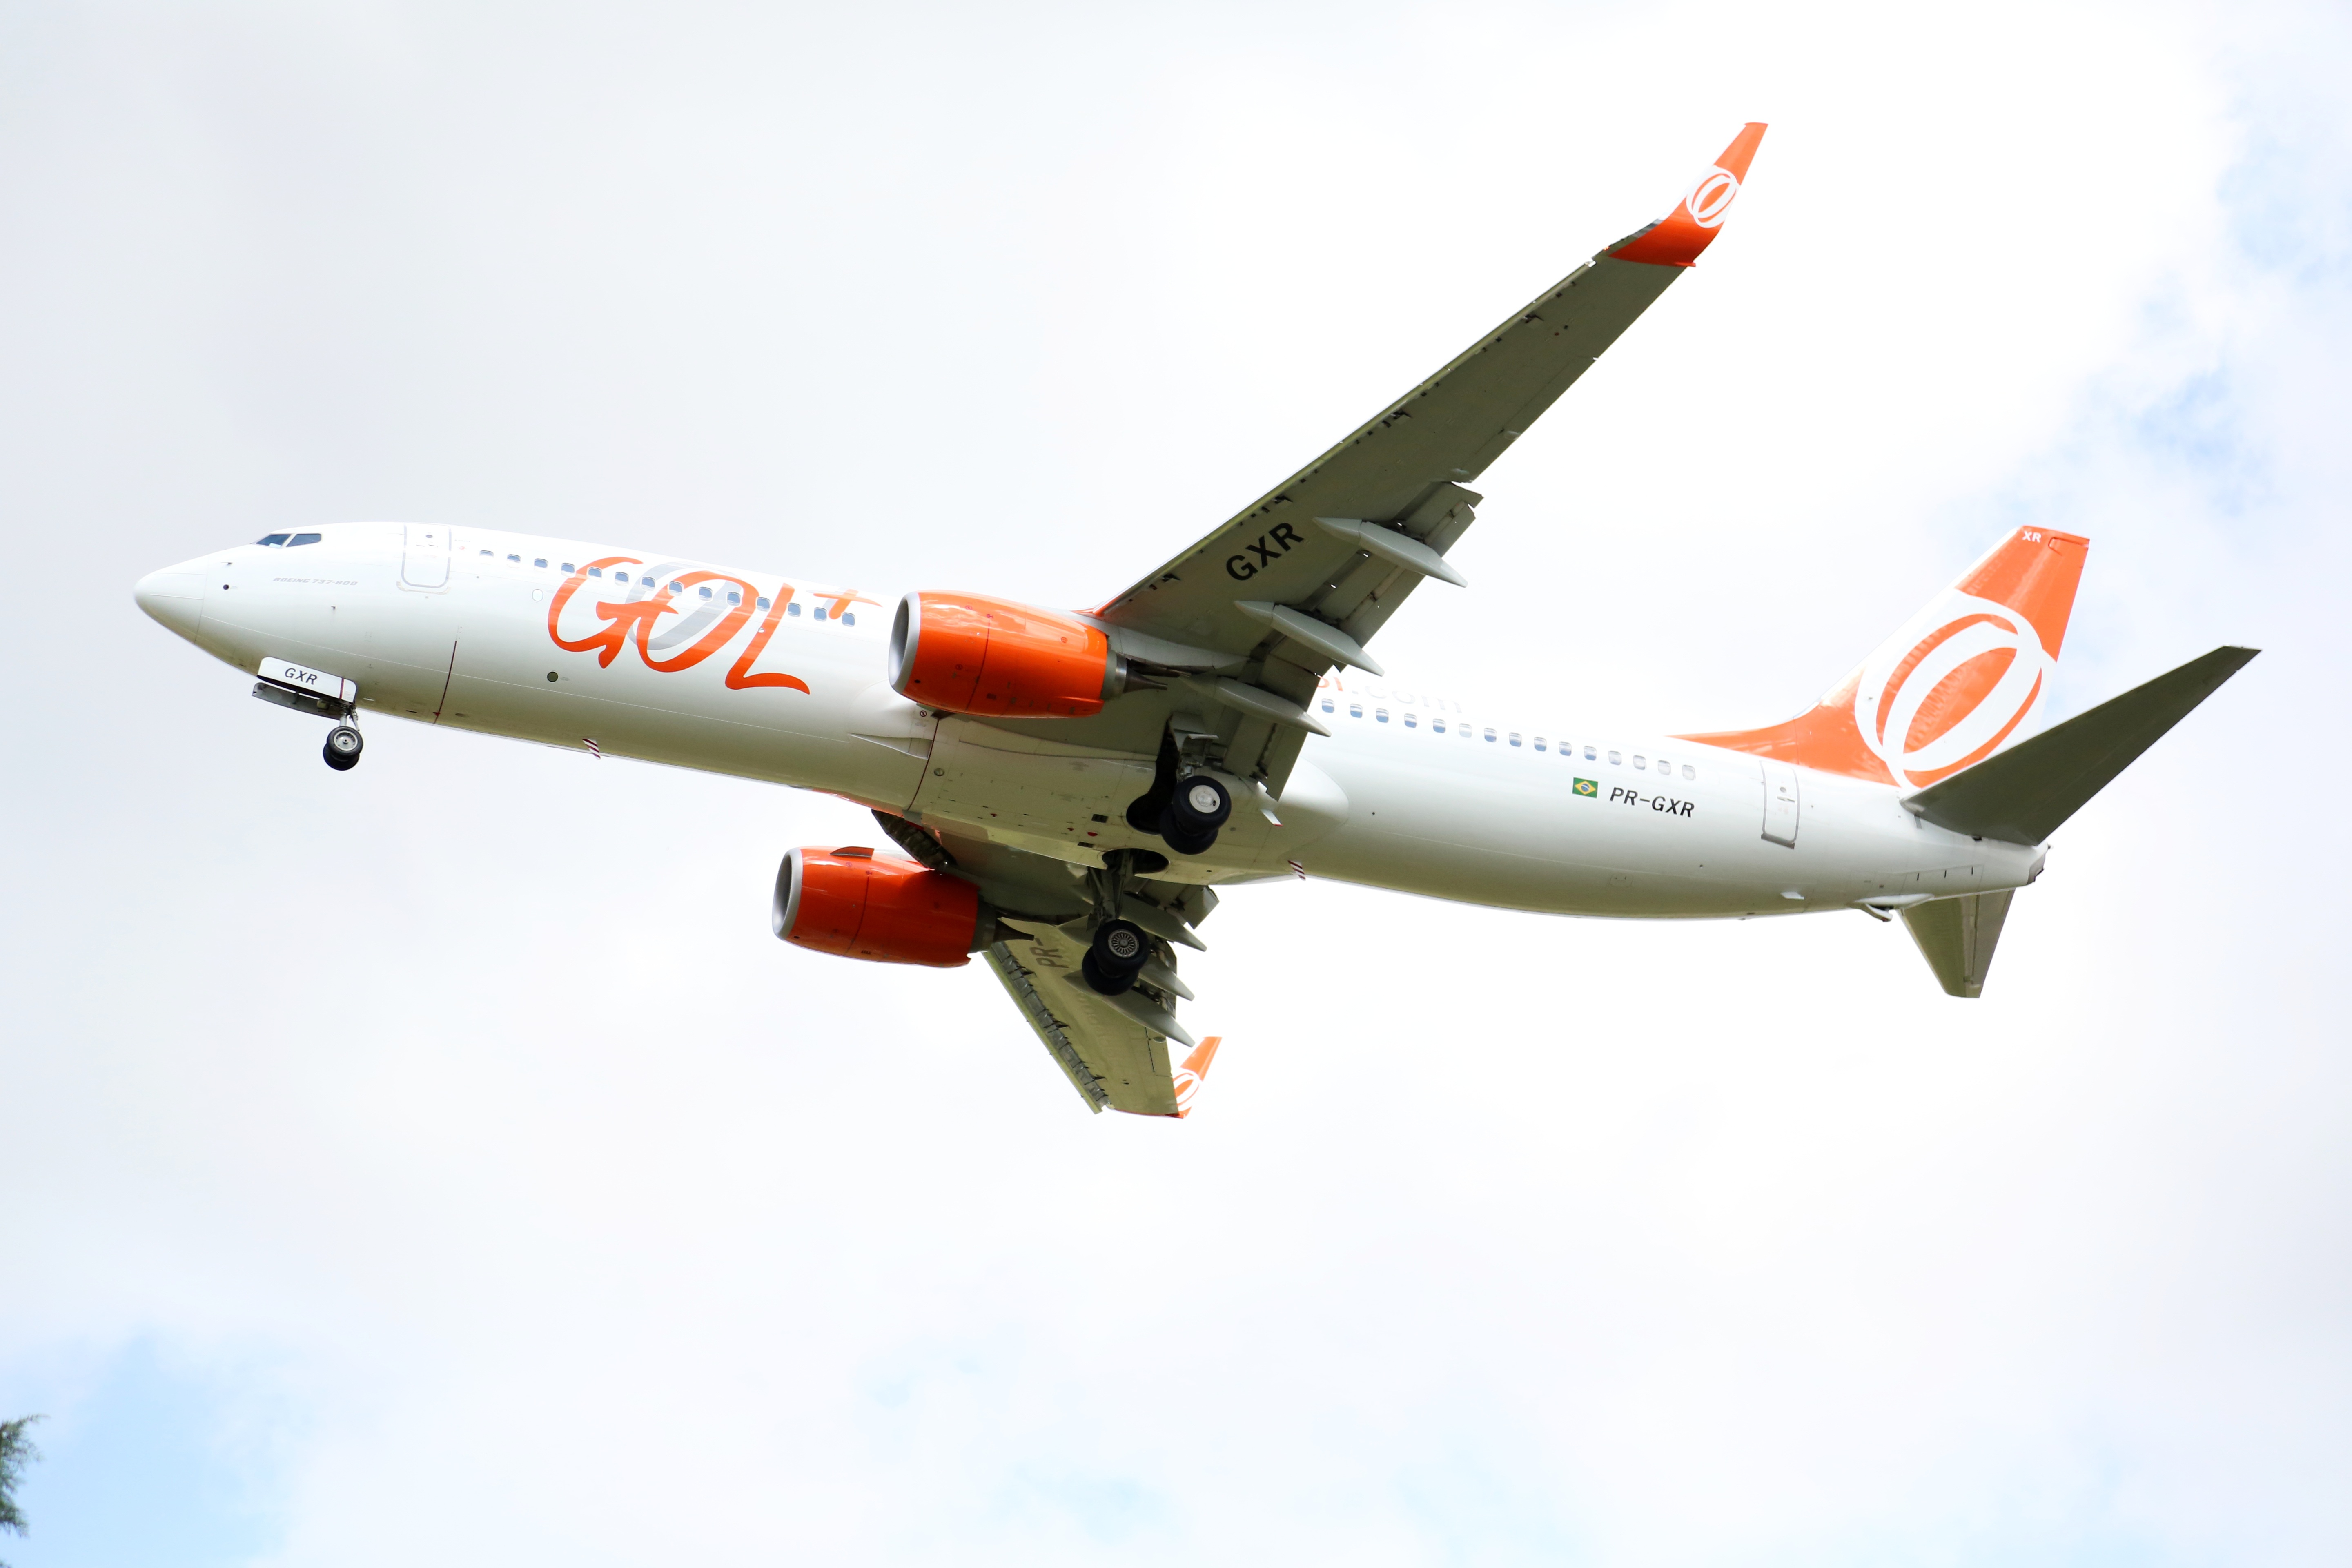
wing, cloud, sky, air, flying, fly, airport, airplane, plane, aircraft, vehicle, airline, aviation, ride, trip, clouds, airliner, motor, commercial, airbus, boeing, takeoff, take off, air transport, jet aircraft, airbus a330, boeing 777, boeing 767, stage length, gool, air travel, boeing 737, atmosphere of earth, wide body aircraft, narrow body aircraft, aerospace engineering, airbus a320 family, boeing 737 next generation